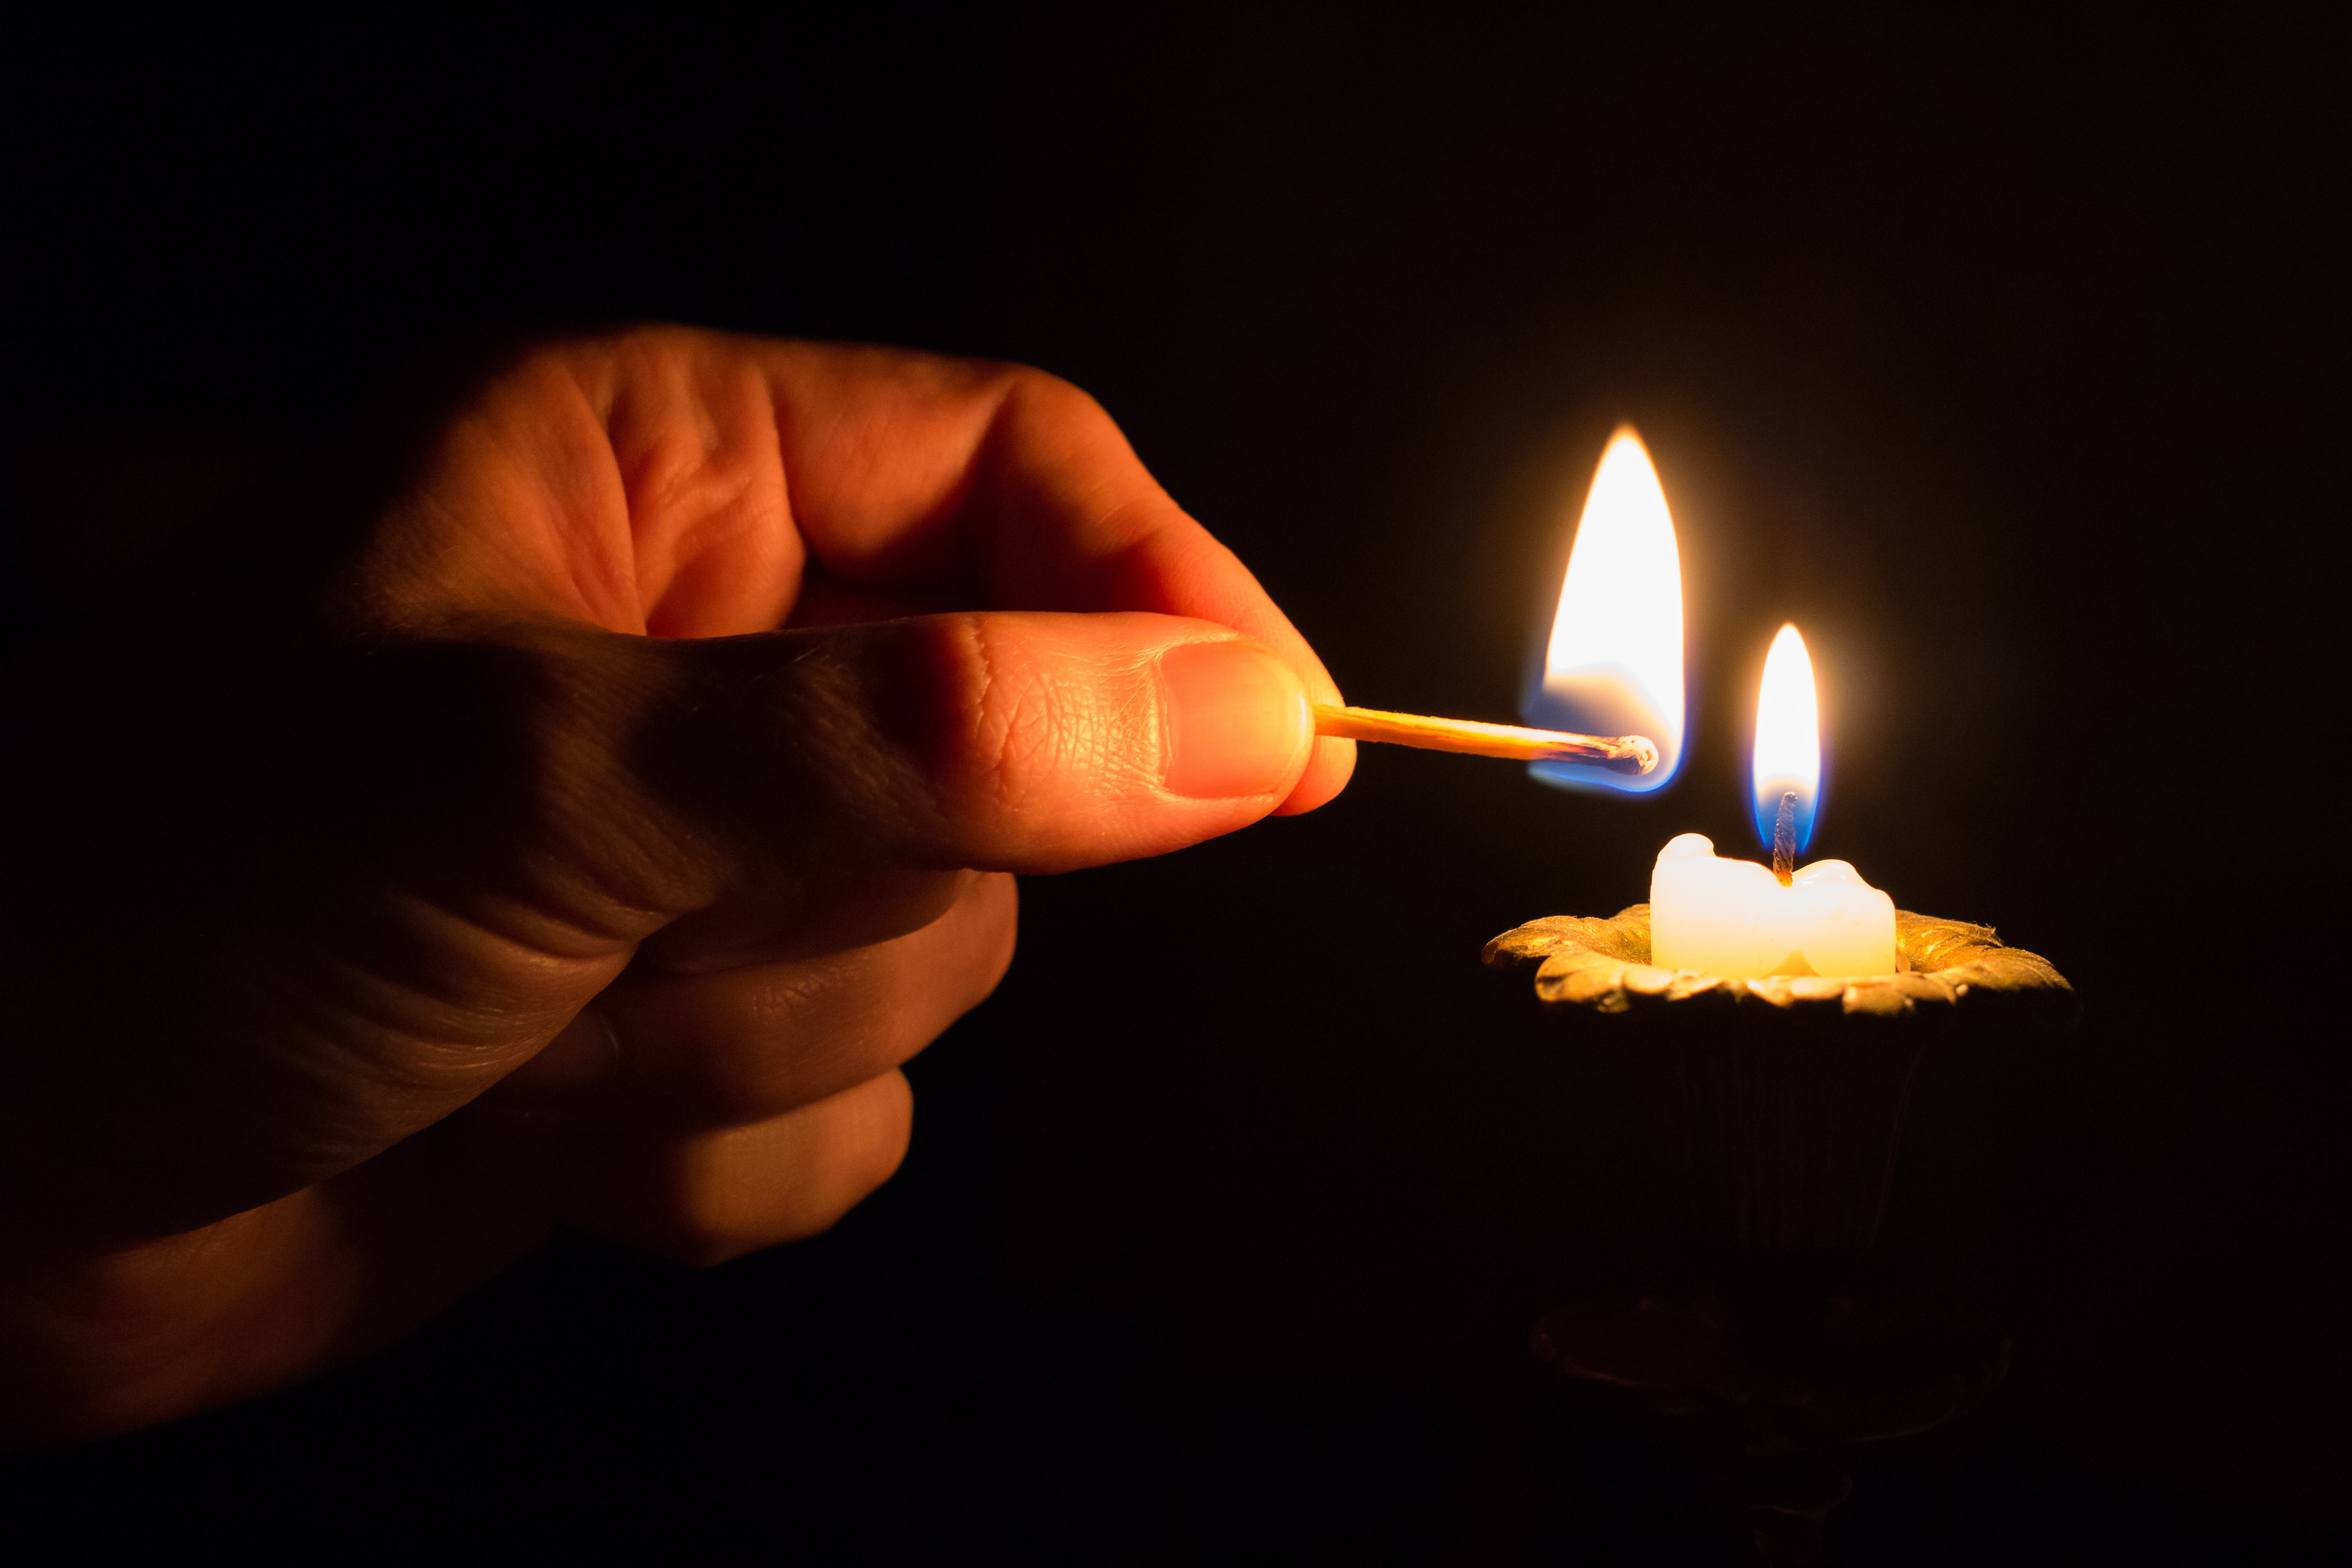
hand, light, dark, finger, consumption, flame, fire, glow, darkness, yellow, candle, lighting, heat, energy, education, help, burning, bright, hope, heating, match, welcome, ignite, resources, of technology, warmly, spark off